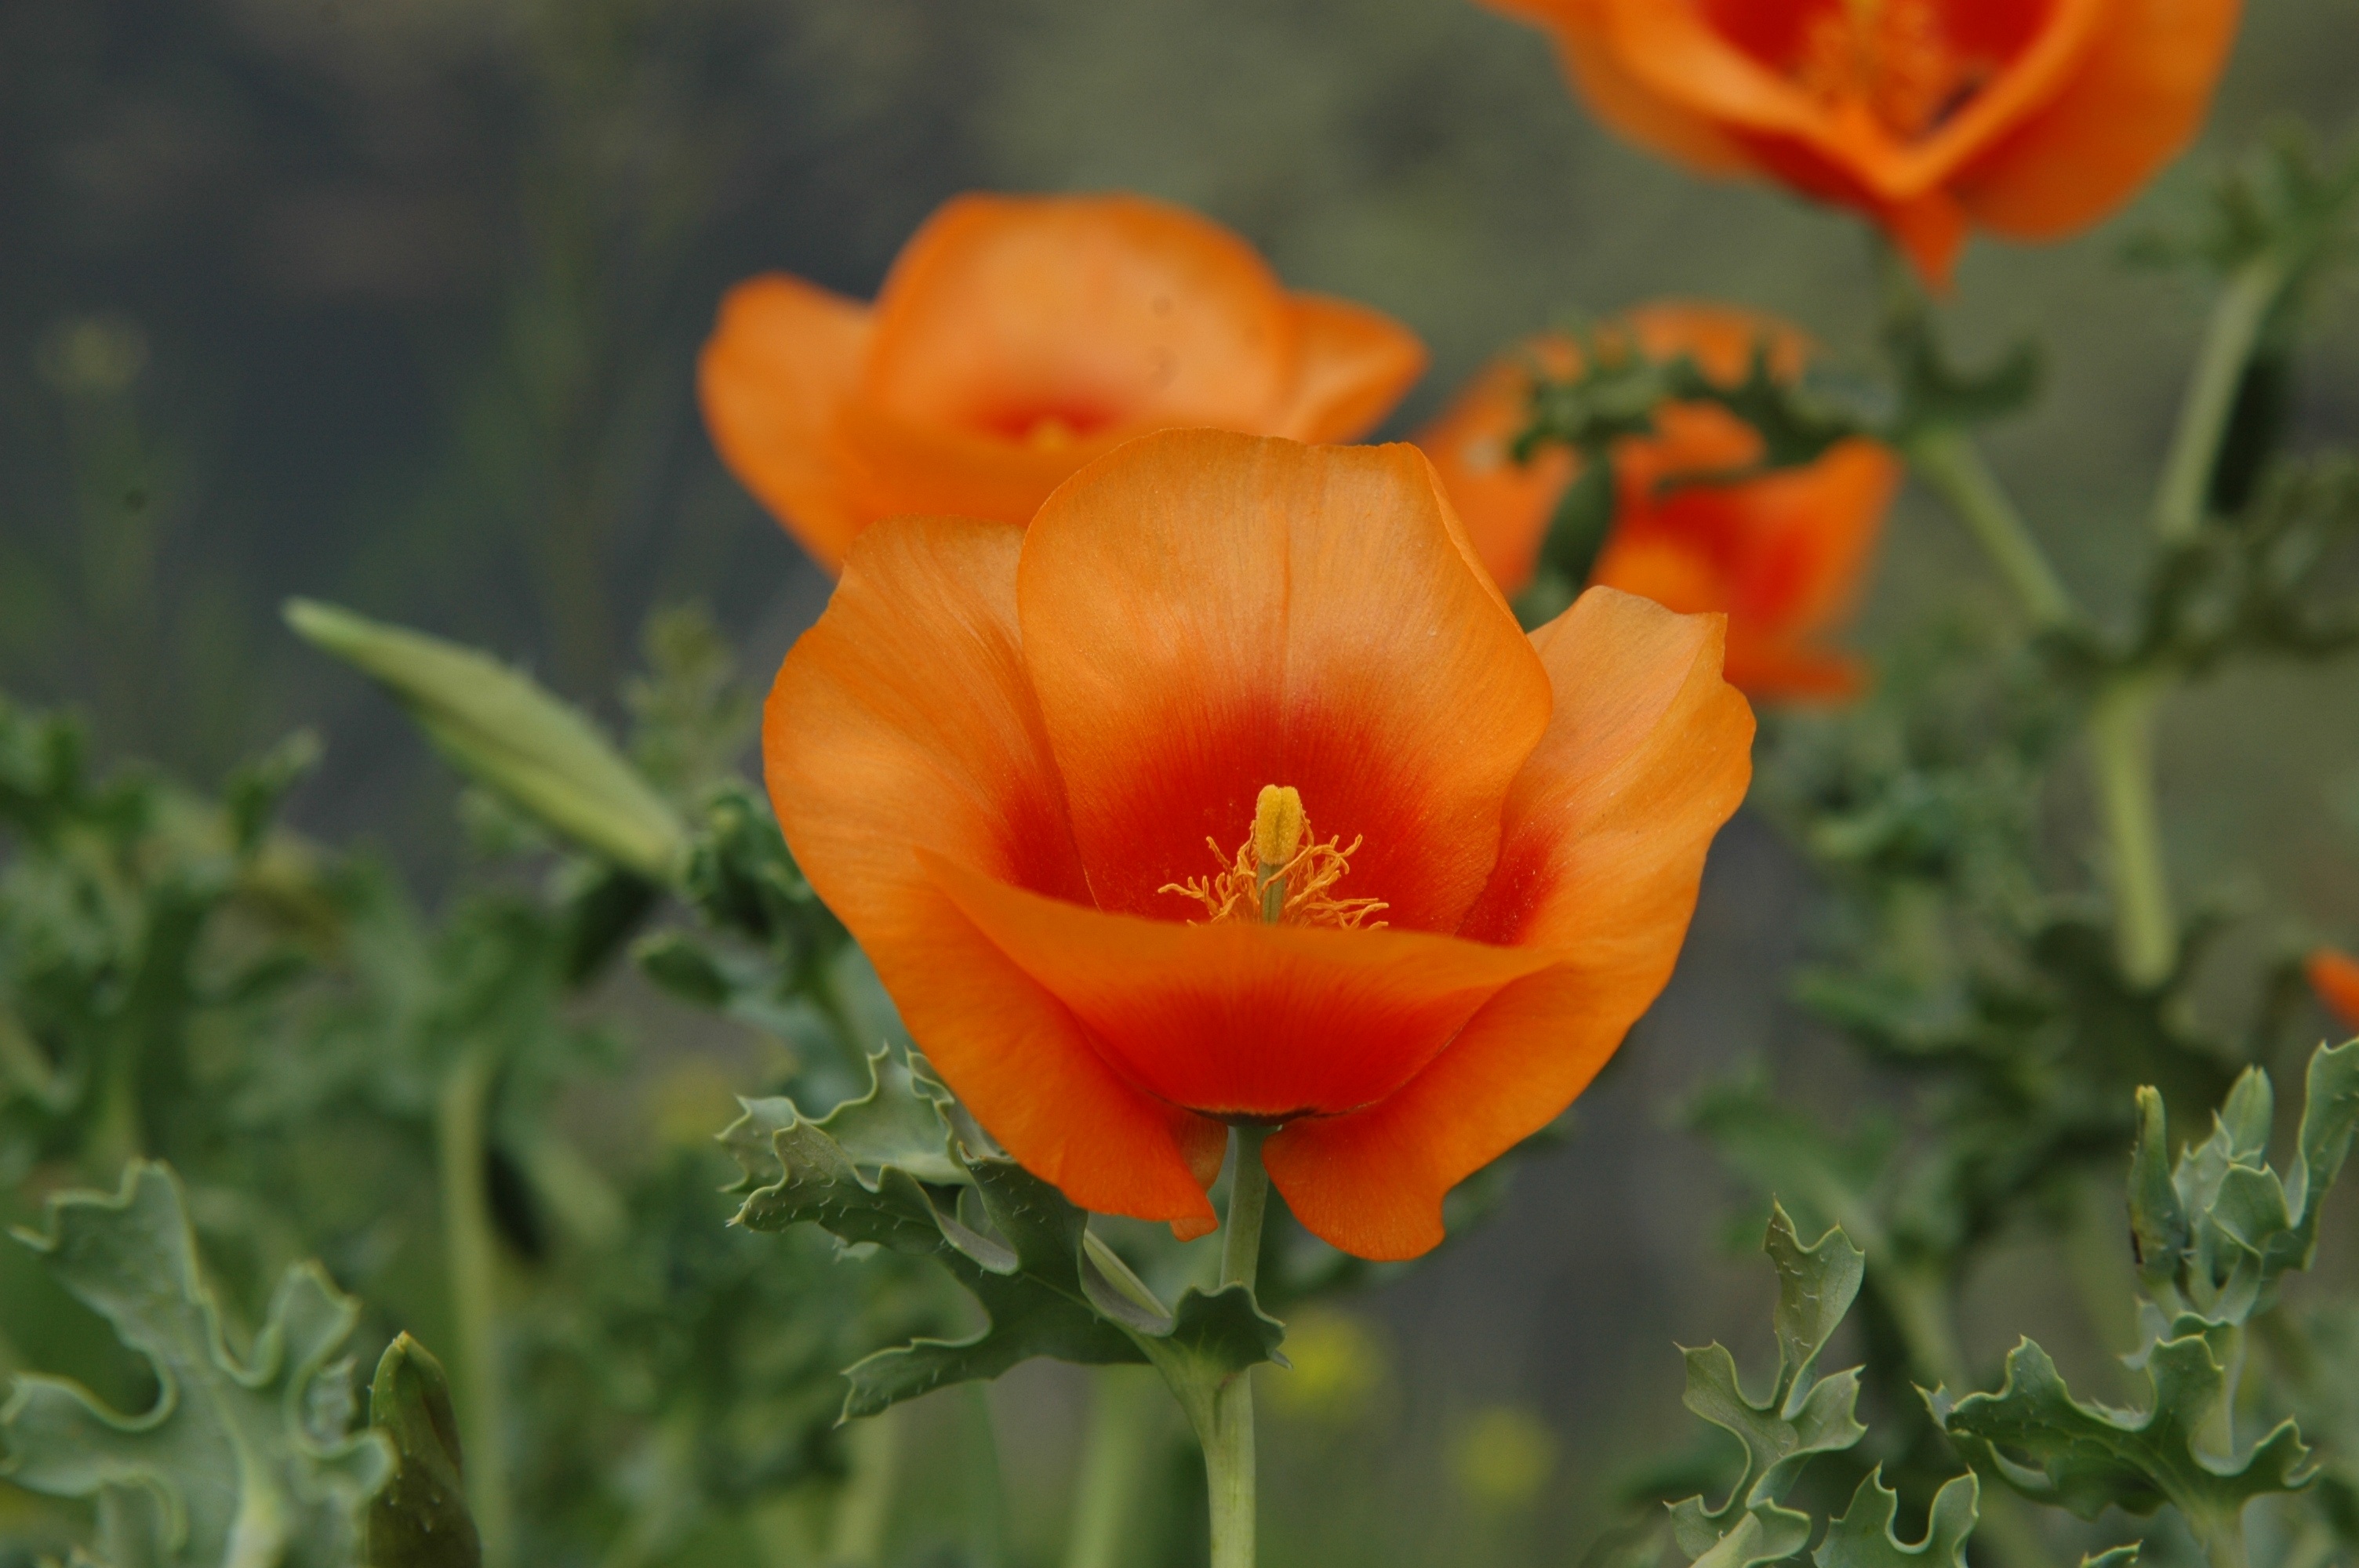
plant, field, flower, petal, wild, tulip, spring, botany, yellow, flora, wildflower, poppy, macro photography, flowering plant, eschscholzia californica, yellow mongoose, pottery from the crack, plant stem, land plant, poppy family